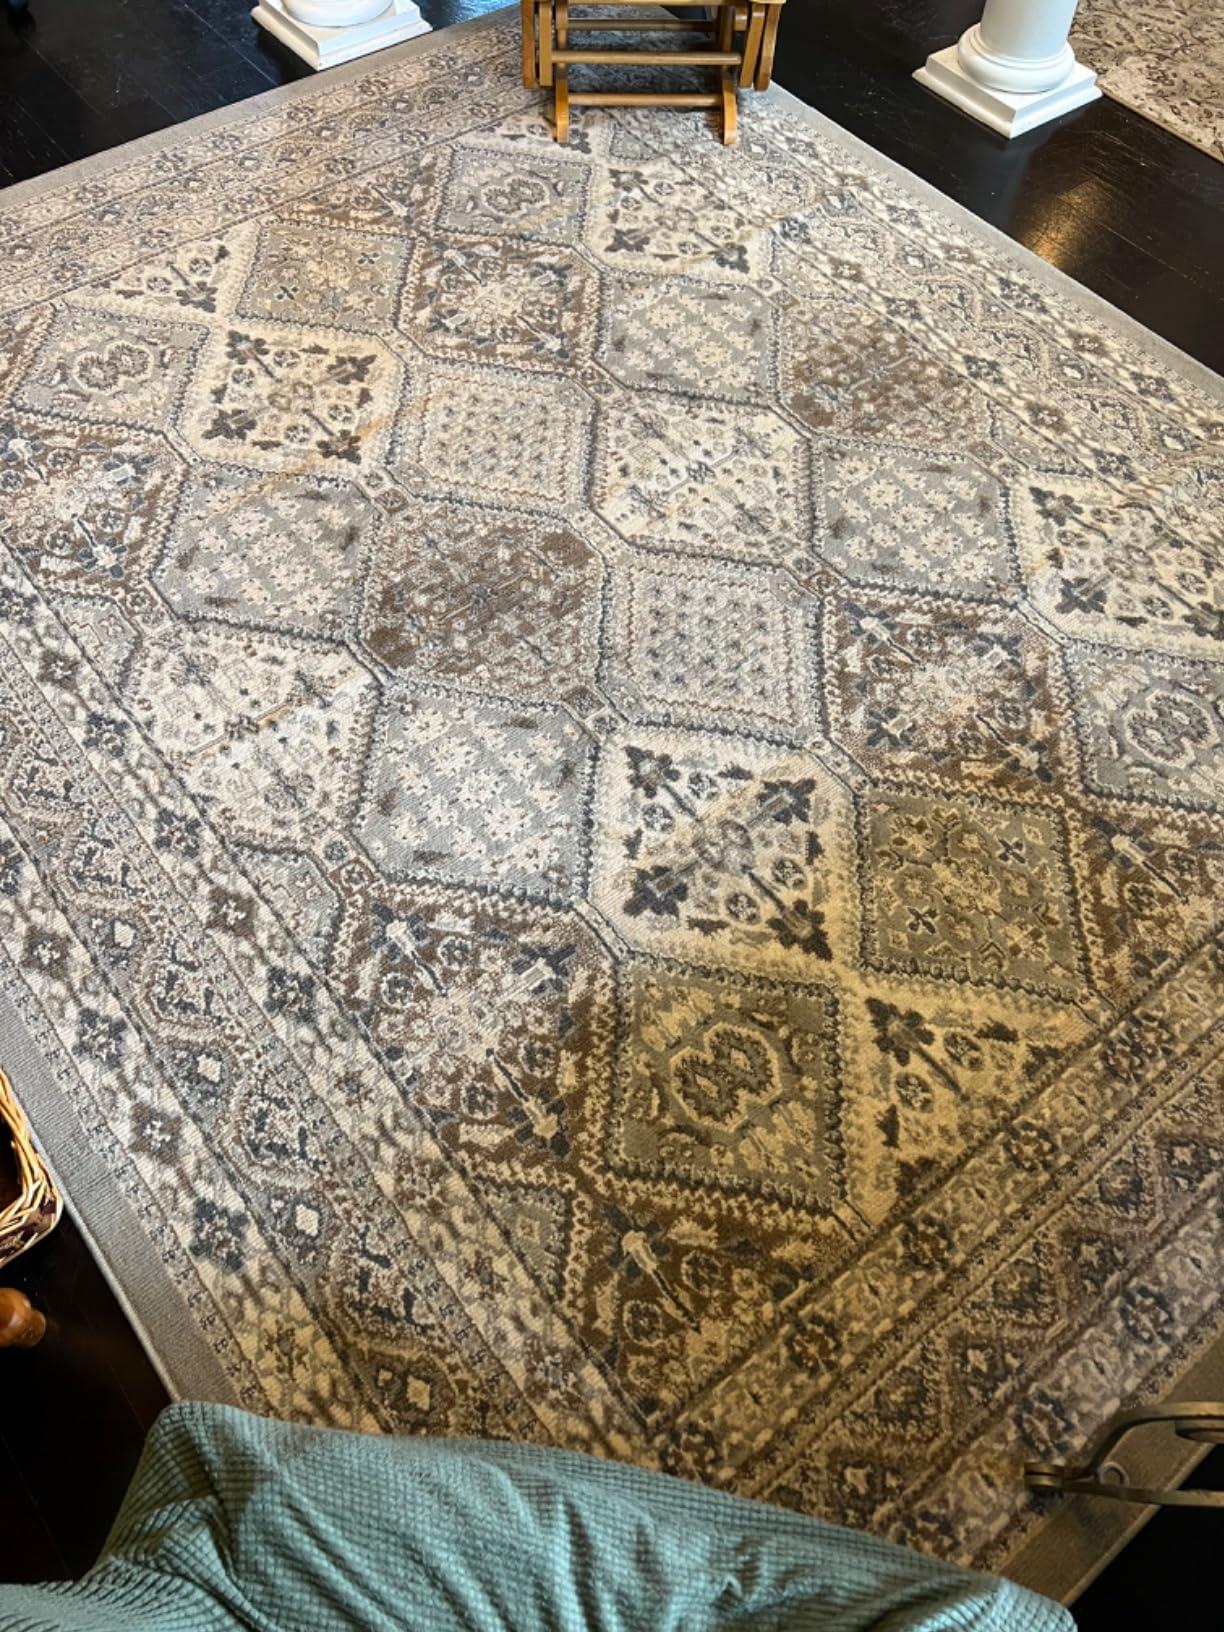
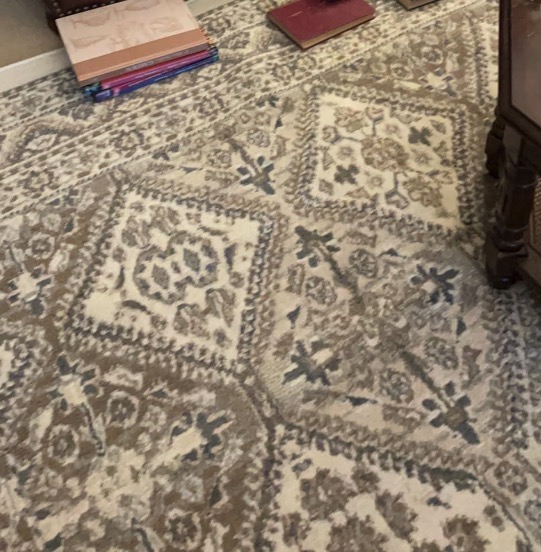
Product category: misc
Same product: yes